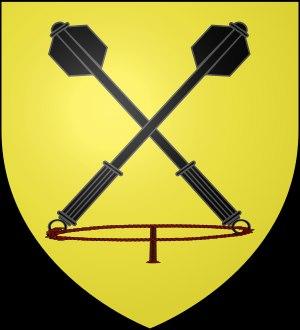
Le château du Grand Perron est un château dont les vestiges sont situés sur la commune de Pierre-Bénite, dans la Métropole de Lyon. Un large vallon sépare ce domaine de celui du Longchêne, avec lequel il constitue aujourd'hui l'essentiel du Centre hospitalier Lyon Sud.
Jusqu’à la révolution, la ville de Machecoul était une châtellenie et une seigneurie du Pays de Retz. Les premiers seigneurs de Retz étaient à l'origine des seigneurs de Sainte-Croix. Au XIIᵉ et XIIIᵉ siècle, la seigneurie de Machecoul fut détachée du Pays de Retz, avant que les seigneurs de Retz n'en reprissent possession.
Le Pays de Retz, est un territoire s'étendant au sud-ouest du département de la Loire-Atlantique dans la région des Pays de la Loire. C'est un ancien pays traditionnel de la Bretagne historique, érigé en baronnie puis en duché. Ses capitales successives ont été Rezé, puis Pornic, et enfin Machecoul à partir de 1581.